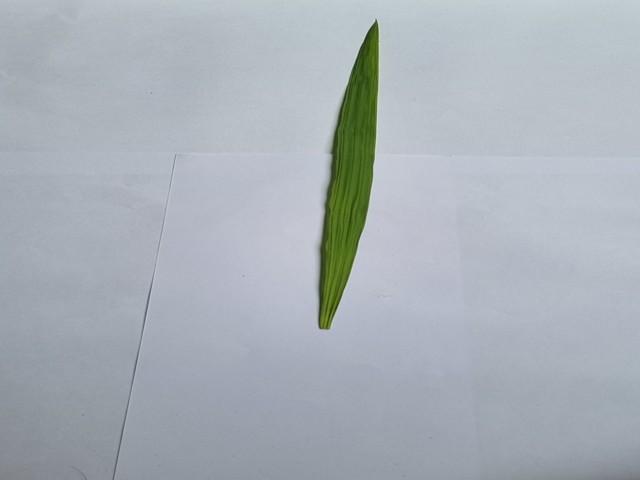
Plant: betal